Battlefield, Glasgow

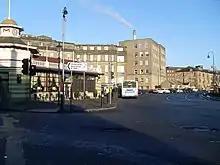
Grange Road at Battlefield Road

Housing consists mainly of three and four-storey Victorian and Edwardian tenements, although there are also numerous townhouses from the same era, and some modern properties.